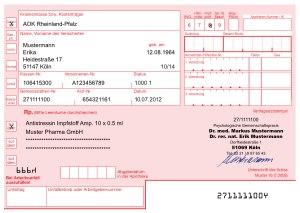
Dans l'exercice de la médecine, la prescription est l'acte par lequel un professionnel de la santé habilité ordonne des recommandations thérapeutiques auprès d'un patient. Traditionnellement, la prescription concerne l'application du plan thérapeutique proposé par un médecin, élaboré selon son diagnostic et les pratiques contemporaines de la médecine moderne. Lorsque la prescription met un jeu un autre membre du corps médical ou un membre du corps pharmaceutique, celui-ci partage la responsabilité de la prescription avec le prescripteur. Les auxiliaires médicaux ne sont pas responsables des prescriptions qui leur sont adressées.